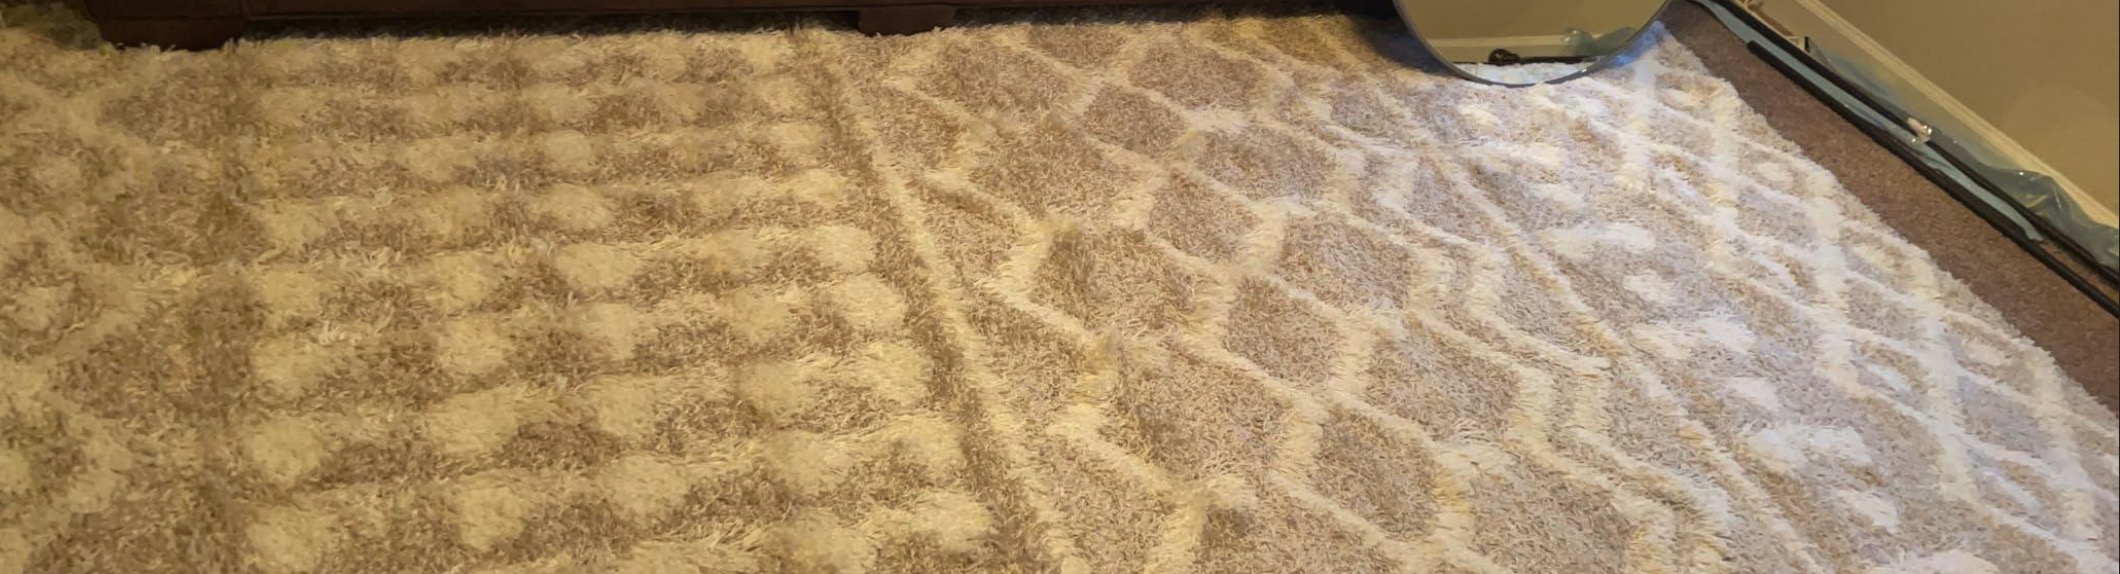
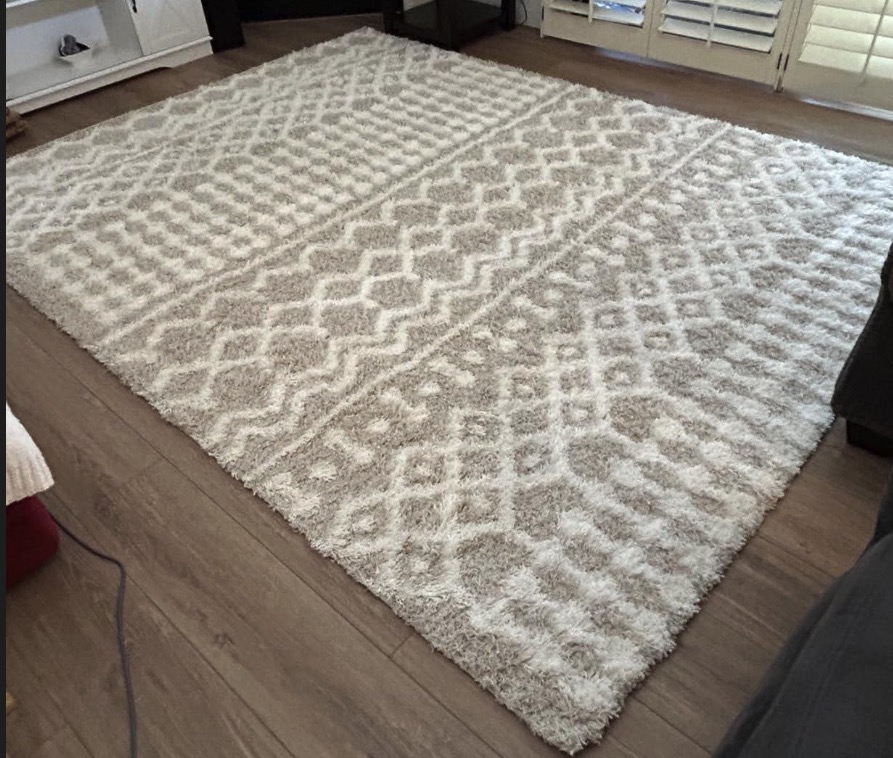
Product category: misc
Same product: yes